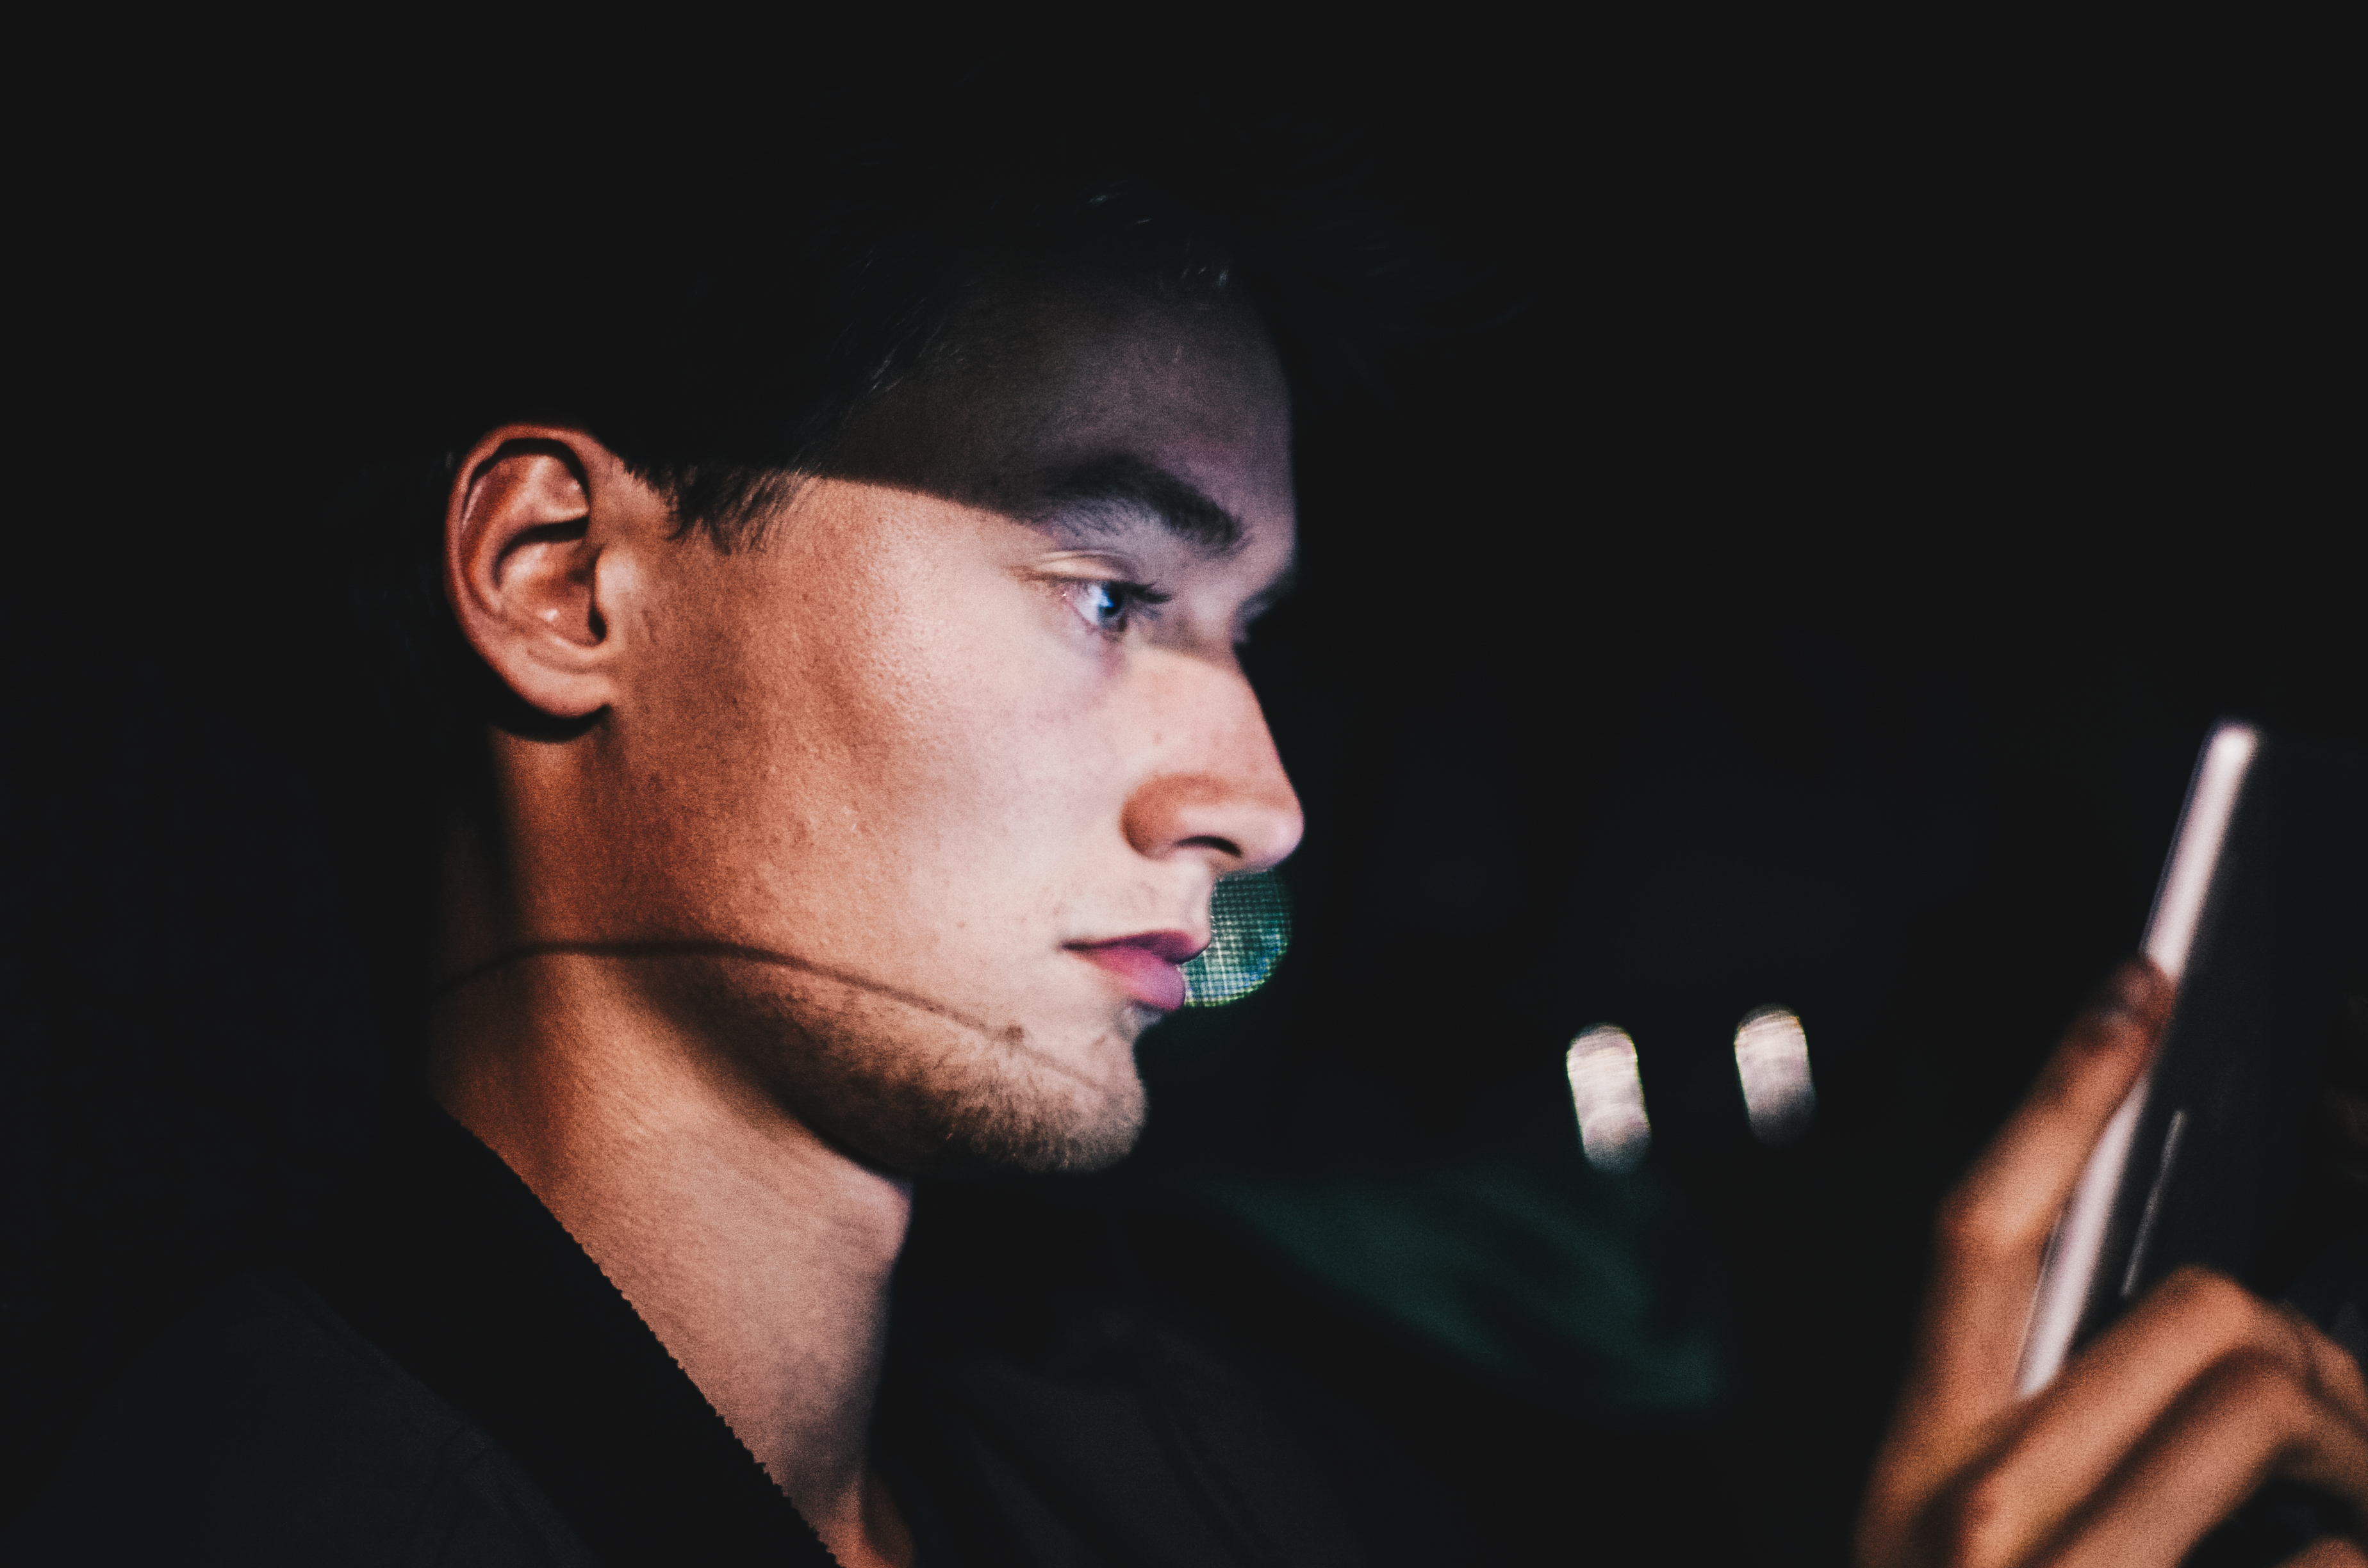
man, music, concert, darkness, musician, stage, performance, singing, guitarist, entertainment, performing arts, singer songwriter